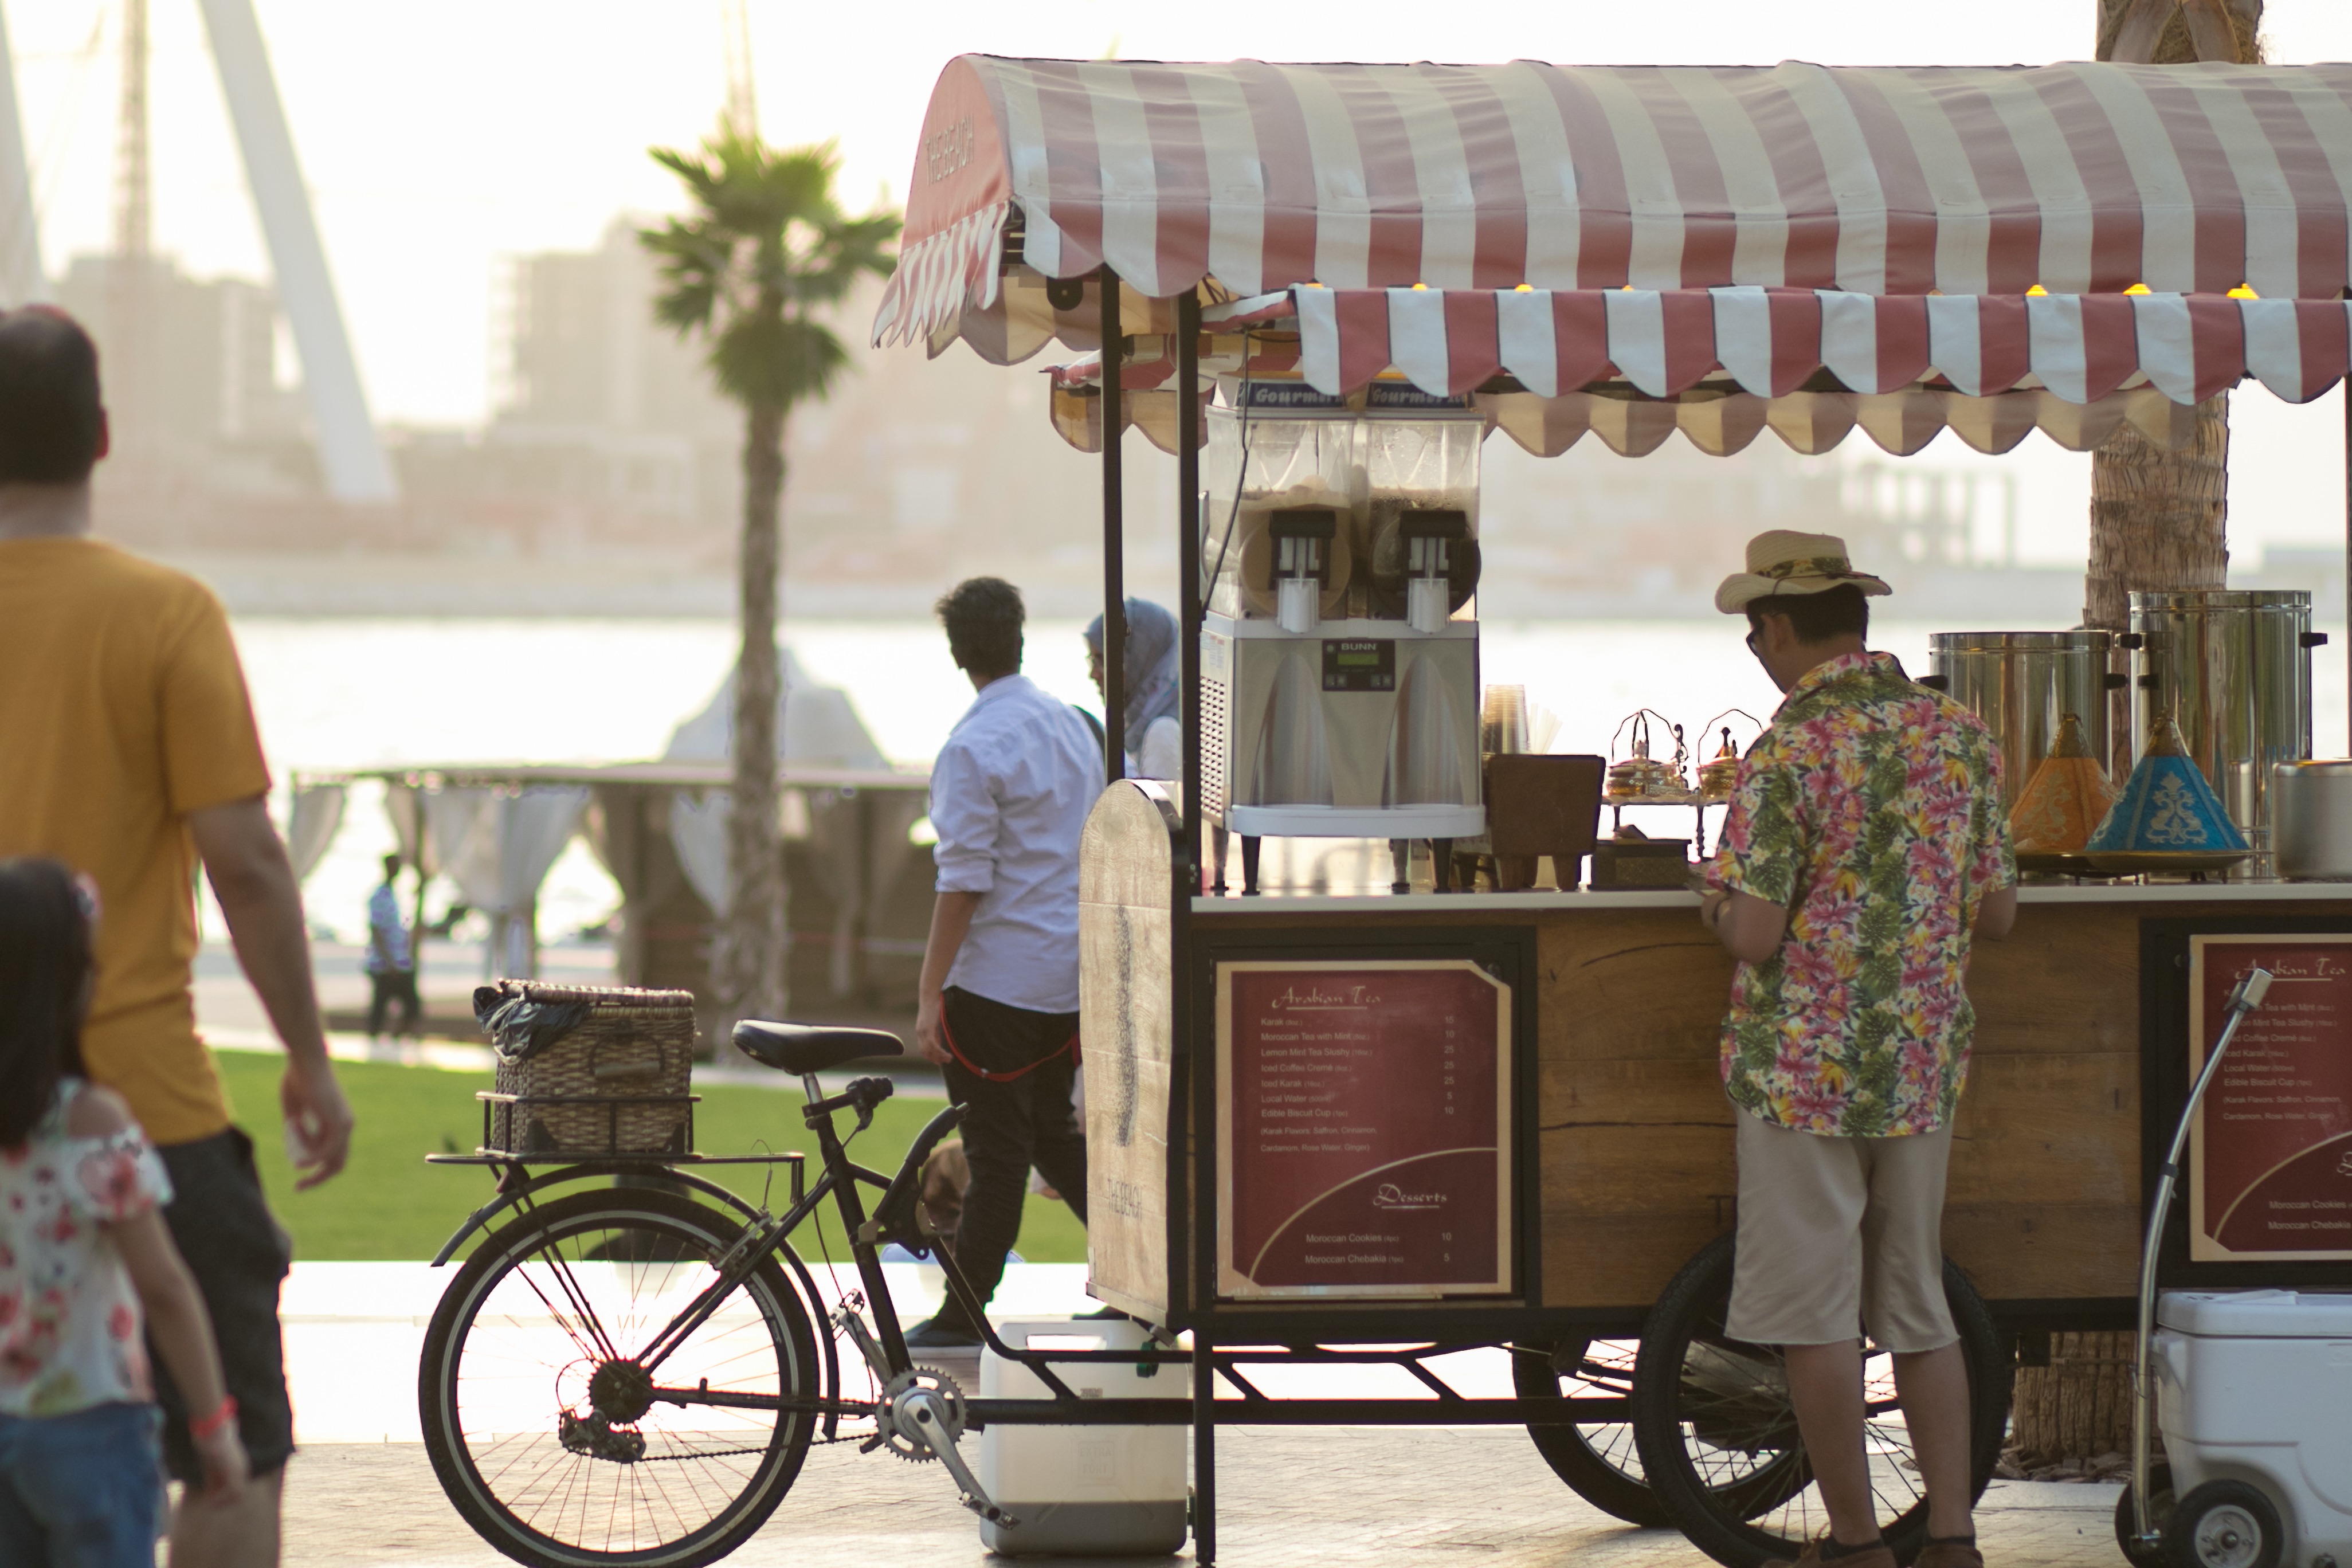
vendor, vehicle